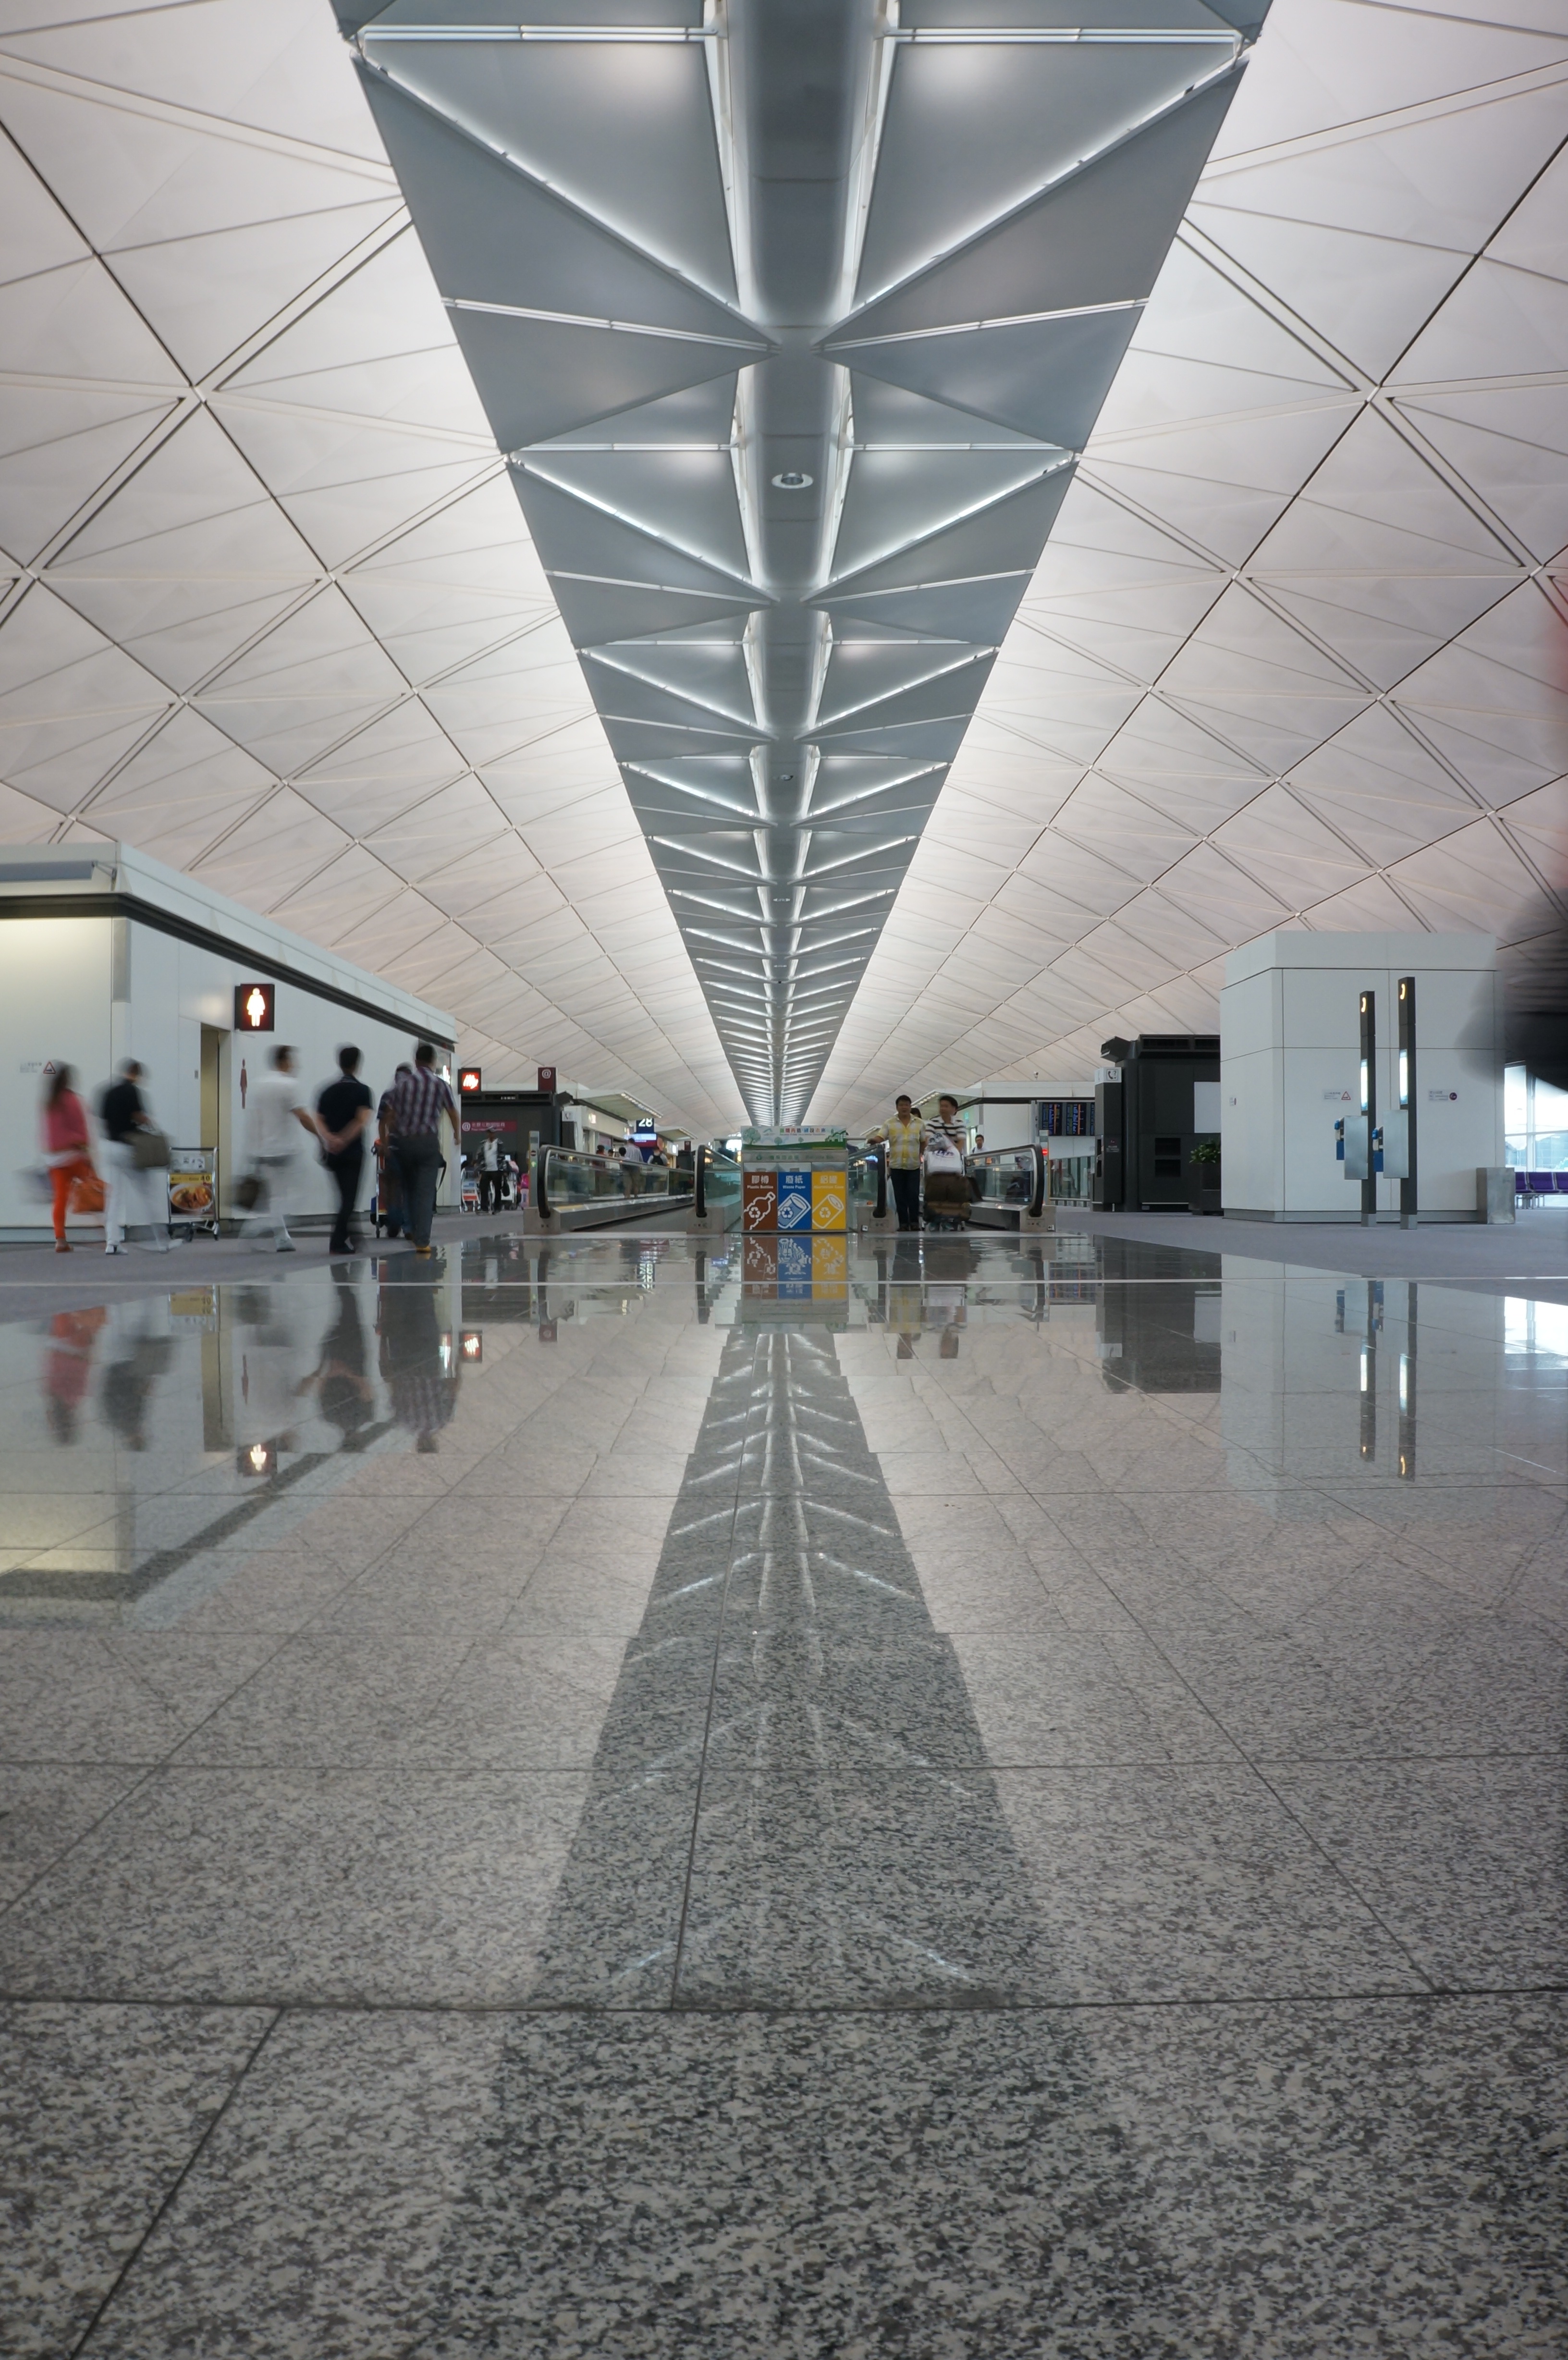
architecture, structure, airport, reflection, lighting, hong kong, airport terminal, terminal, infrastructure, symmetry, corridor, based on the, suspended ceiling, marble floors